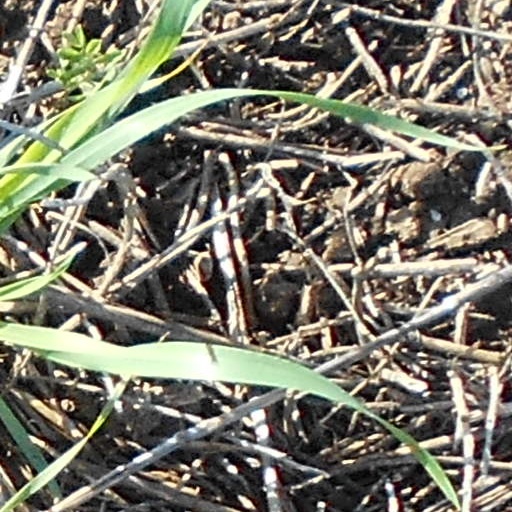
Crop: wheat